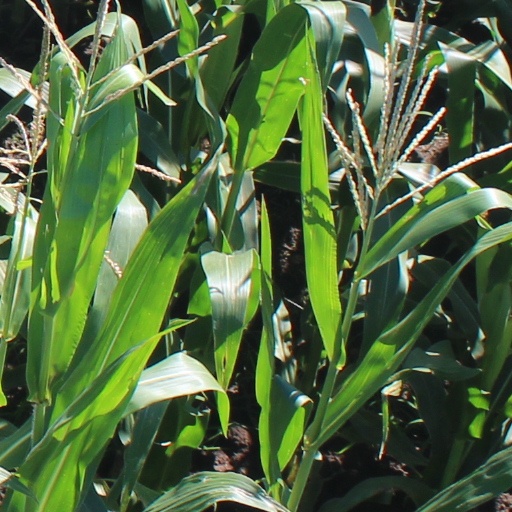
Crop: maize; corn